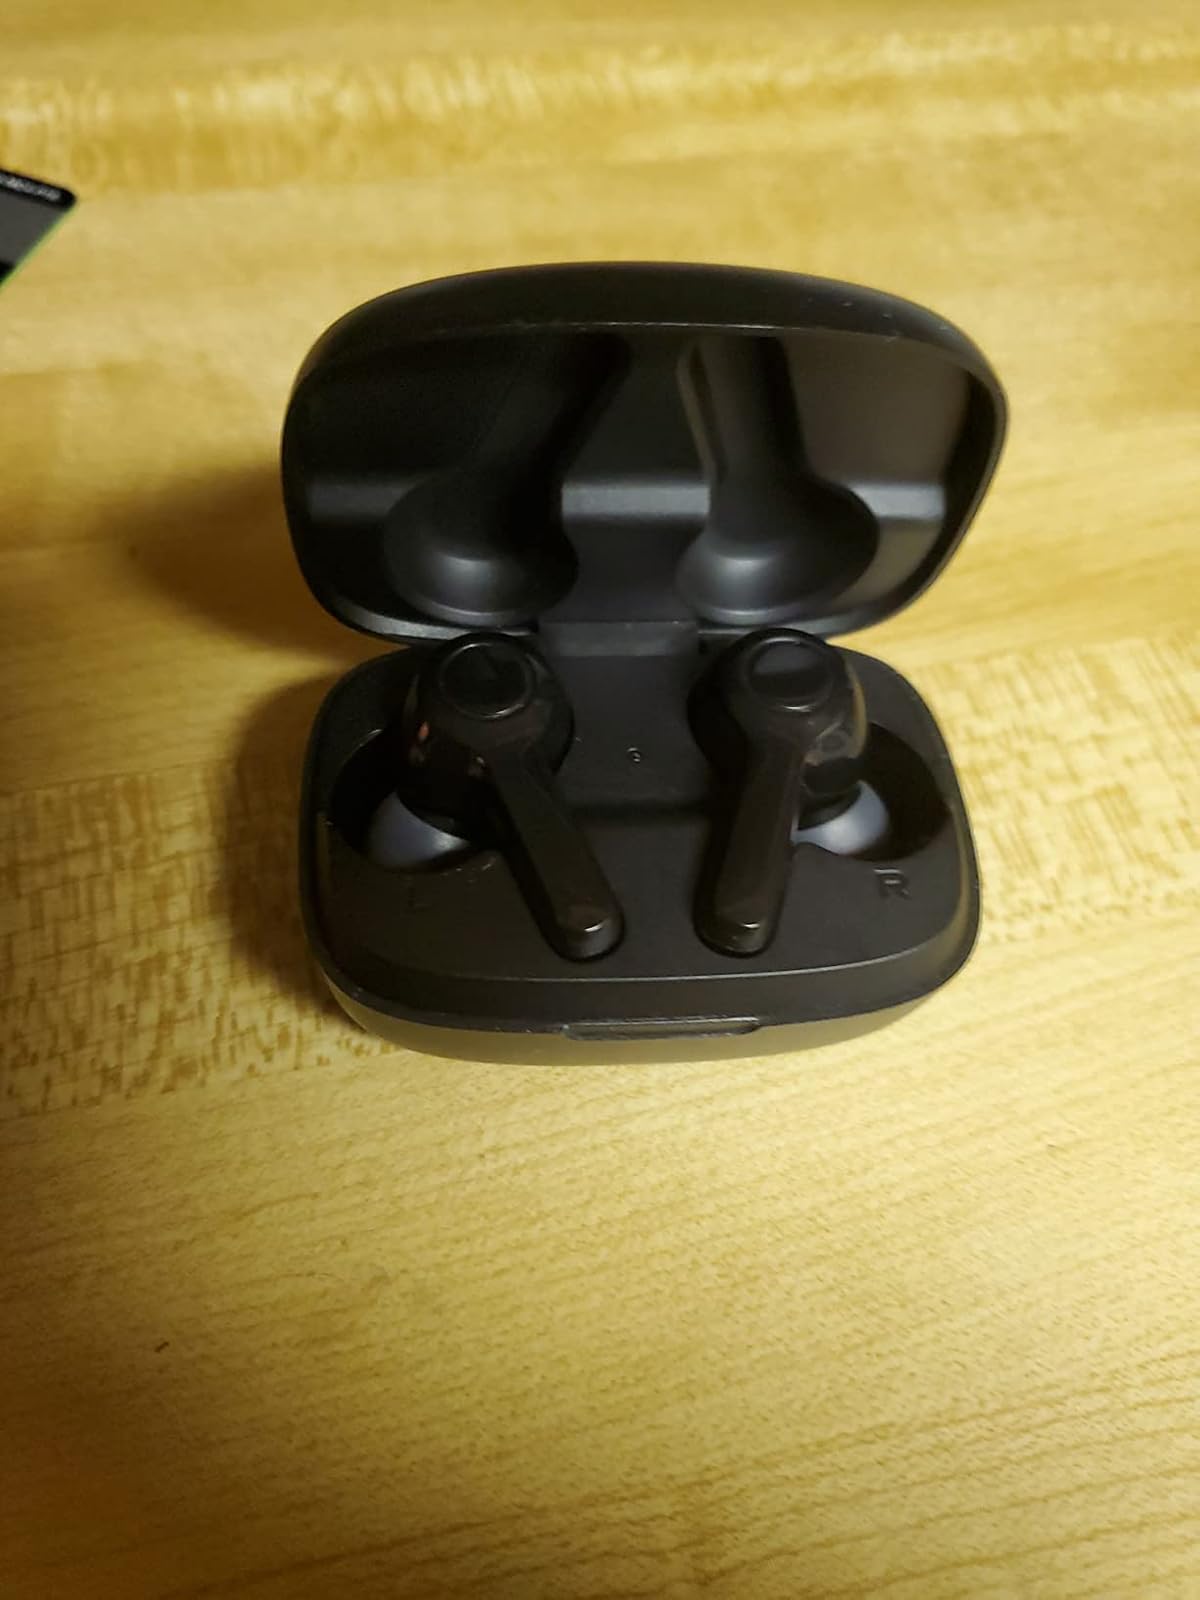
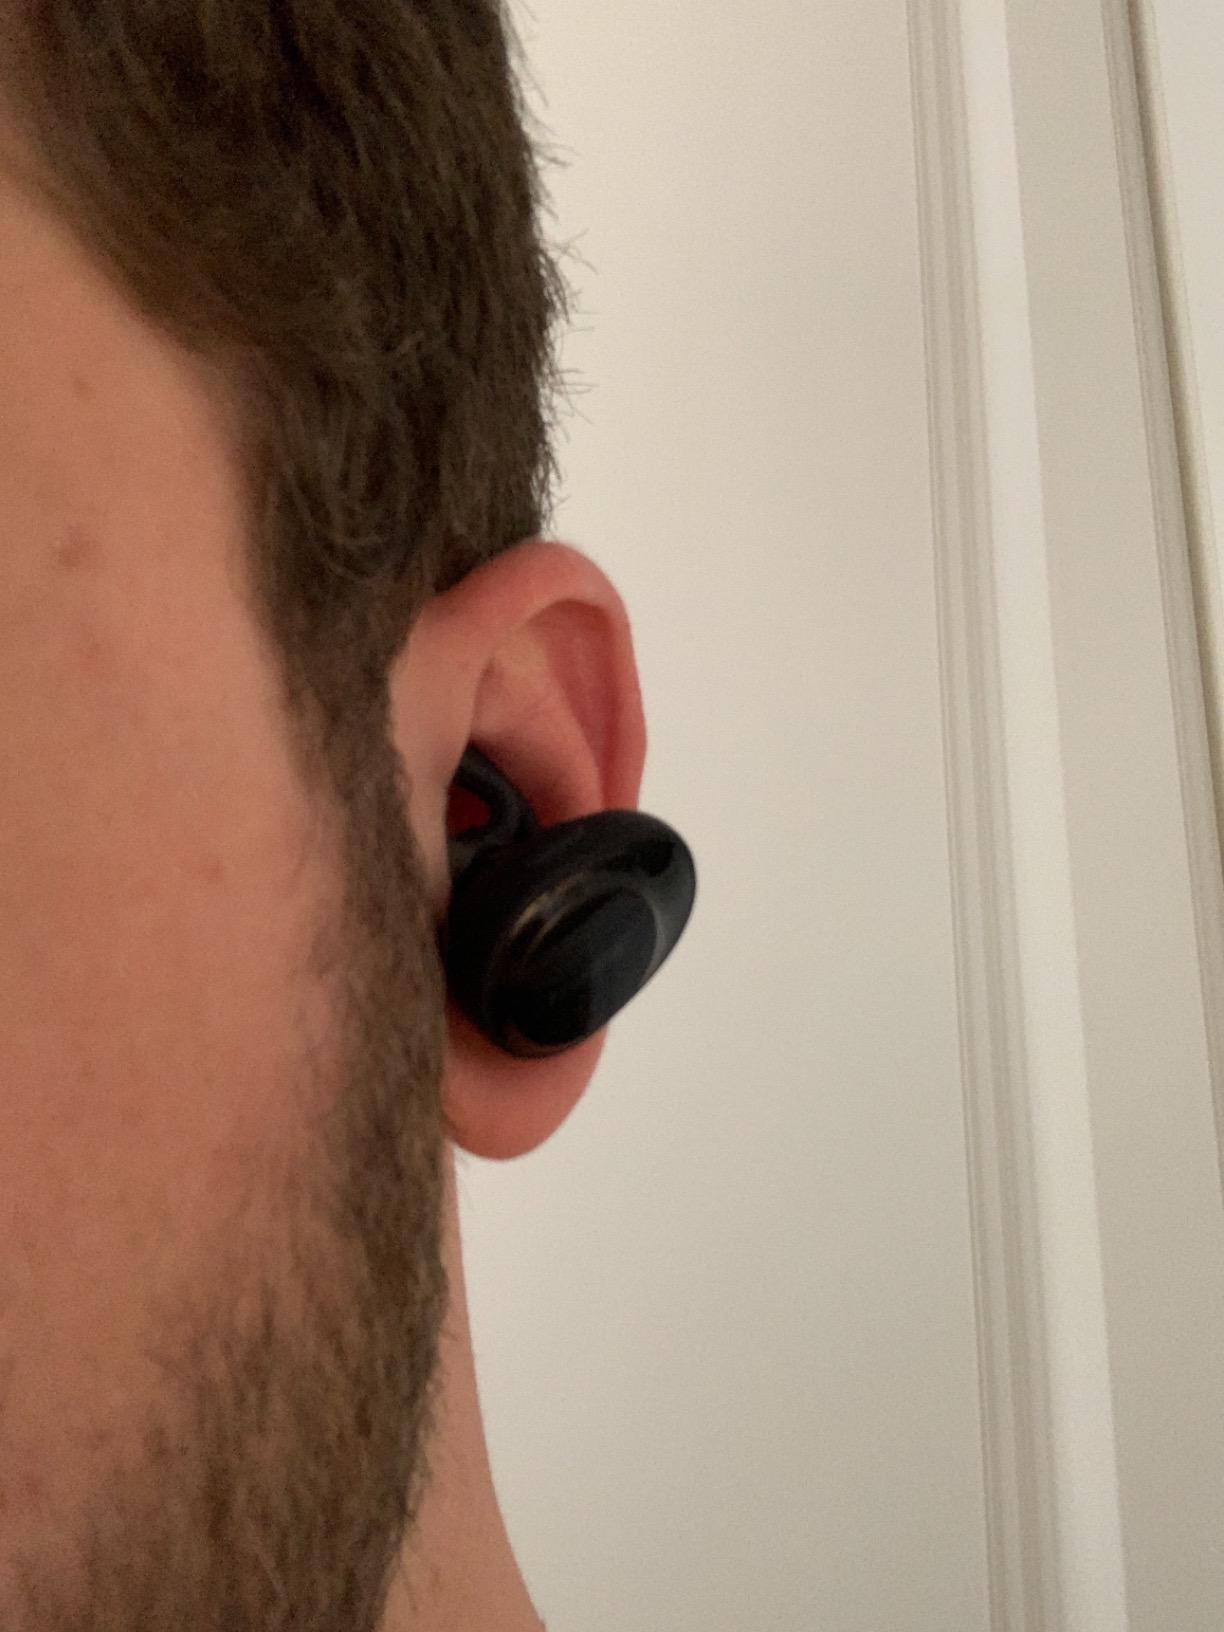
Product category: earbuds
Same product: no